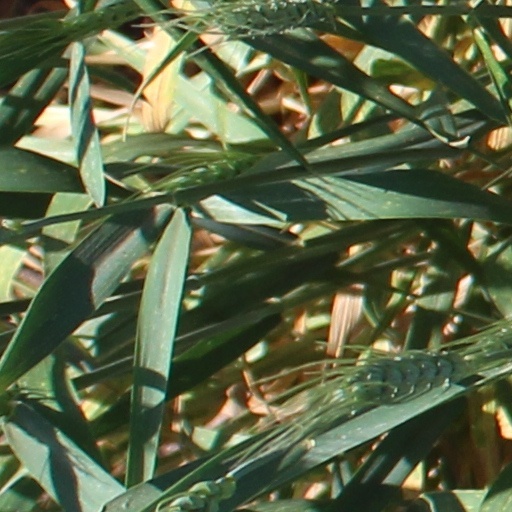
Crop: wheat